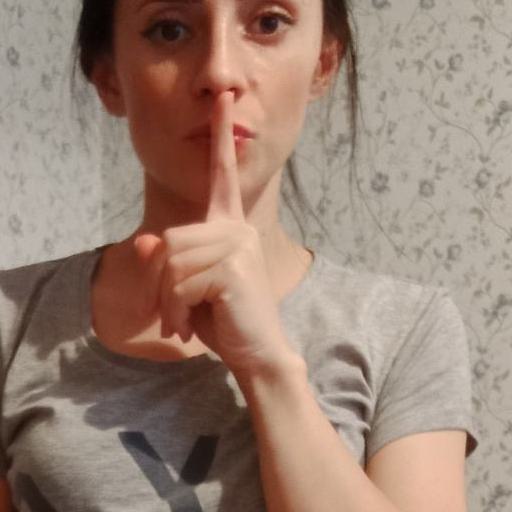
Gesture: mute